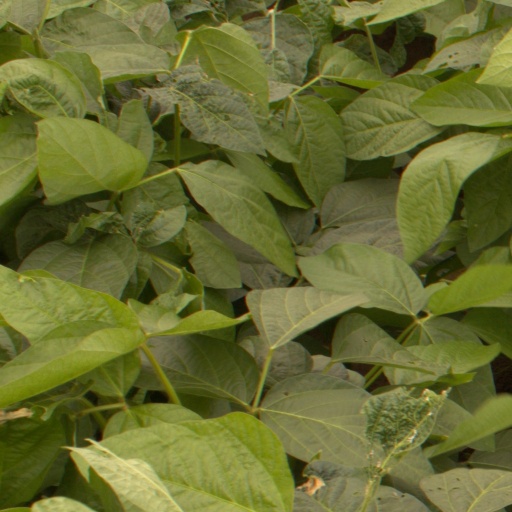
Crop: soybean